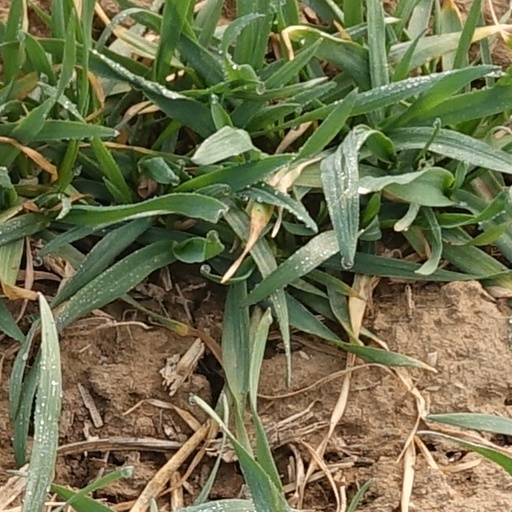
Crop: wheat